Sherlock Holmes pastiches

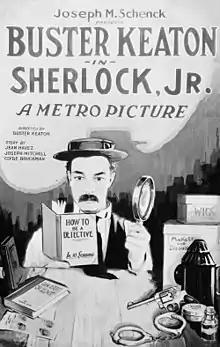
Buster Keaton in "Sherlock Jr." (1924)

In 1905 the French writer Maurice Leblanc pitted his gentleman burglar Arsène Lupin against Holmes in a story called "Sherlock Holmes arrive trop tard" (Sherlock Holmes Arrives Too Late), the first of four in the Lupin series. Copyright concerns at the time forced Holmes to be renamed "Herlock Sholmes" or "Holmlock Shears", and Watson to be renamed "Wilson", in subsequent appearances. However, in many modern editions, the names have reverted to the original.